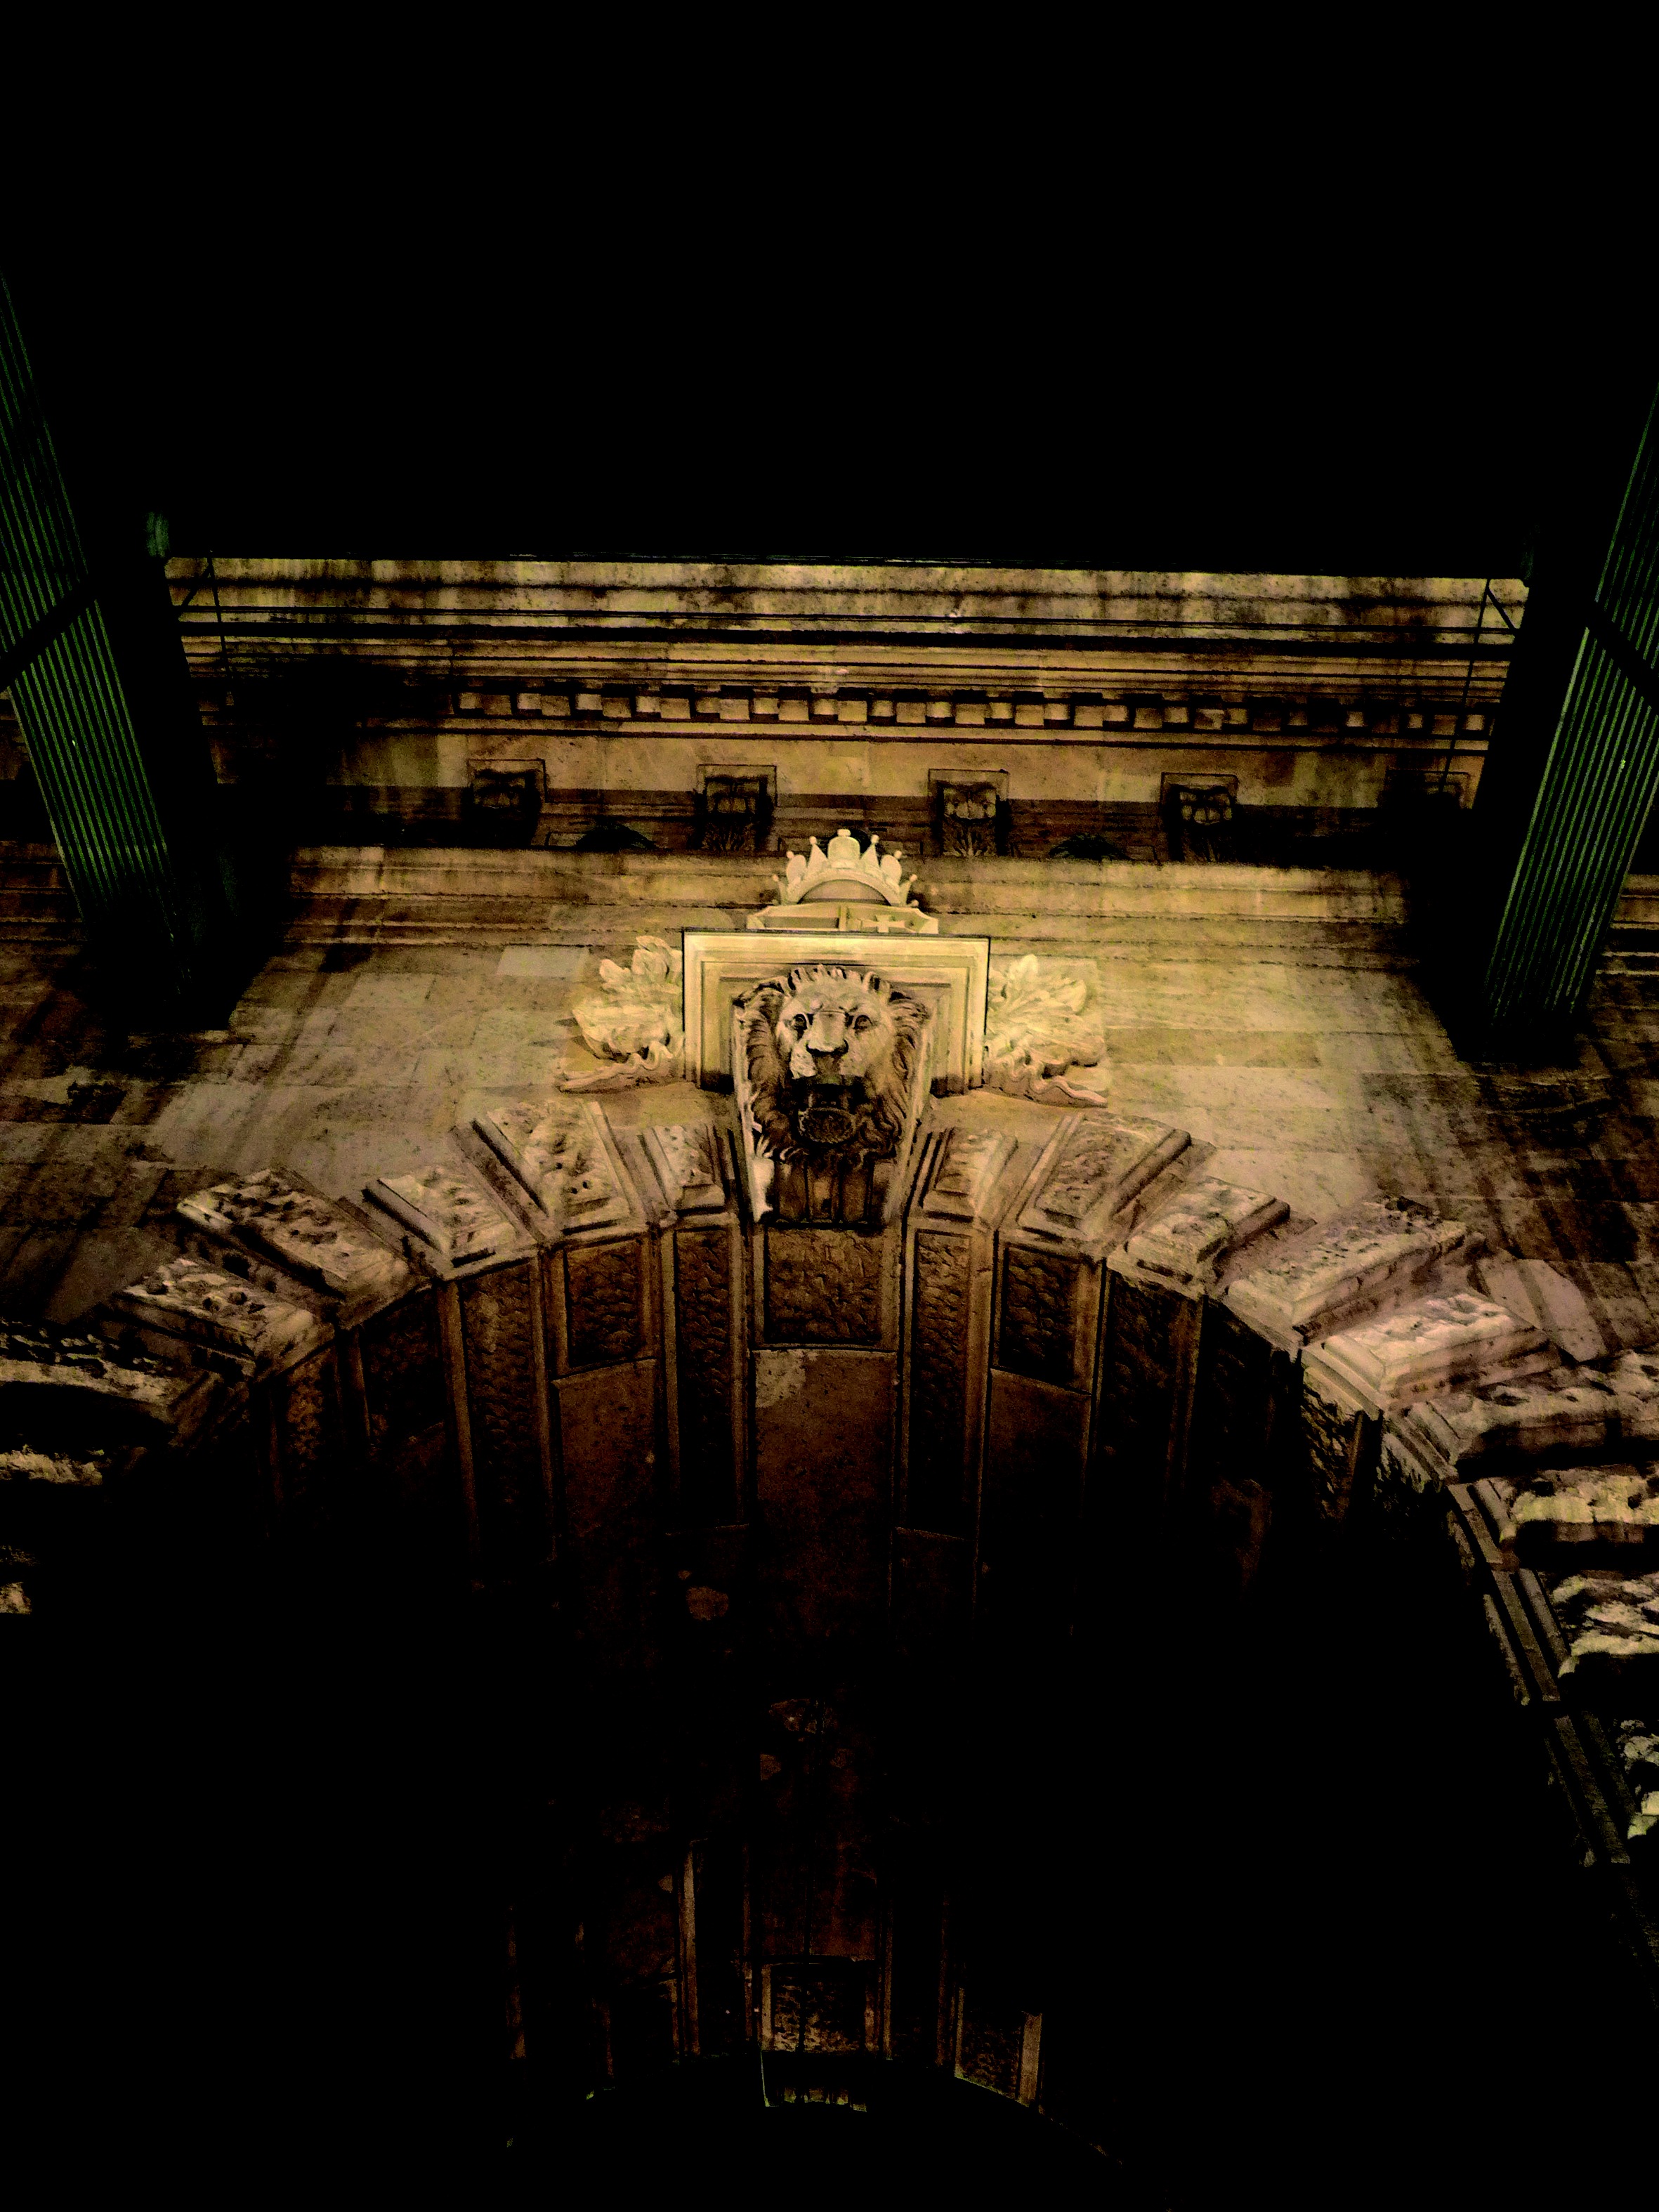
light, bridge, night, darkness, in the evening, danube, symmetry, budapest, hungary, midnight, metropolis, screenshot, chain bridge, computer wallpaper